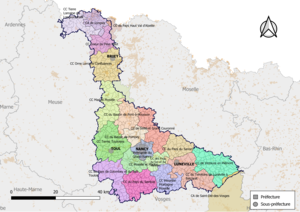
Carte des intercommunalités du département de Meurthe-et-Moselle, France. Composition au 1er janvier 2019.
Depuis le 1ᵉʳ janvier 2017, le département de Meurthe-et-Moselle compte 18 établissements publics de coopération intercommunale à fiscalité propre dont le siège est dans le département, dont trois qui sont interdépartementaux. Par ailleurs, 5 communes appartiennent à deux intercommunalités dont le siège est situé hors du département.